Antonio de Herrera y Tordesillas

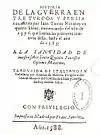
"Historia de la guerra entre turcos y persianos"

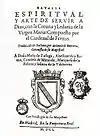
"Batalla espiritual"

About fifteen of his manuscripts are collected in the Biblioteca Nacional de España, including a draft of the "Crónica de los Turcos", an essay inspired by the death of the queen of France and other writings on French history, writings on the history of Portugal, 23 essays on the laws and customs of the Canary Islands, and various letters, encomiums, and treatises.